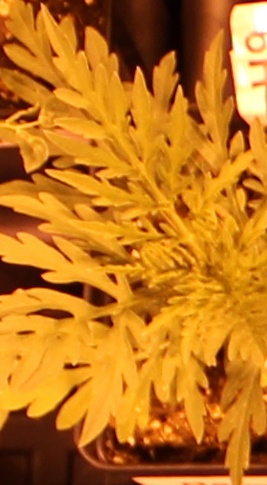
Label: Ragweed